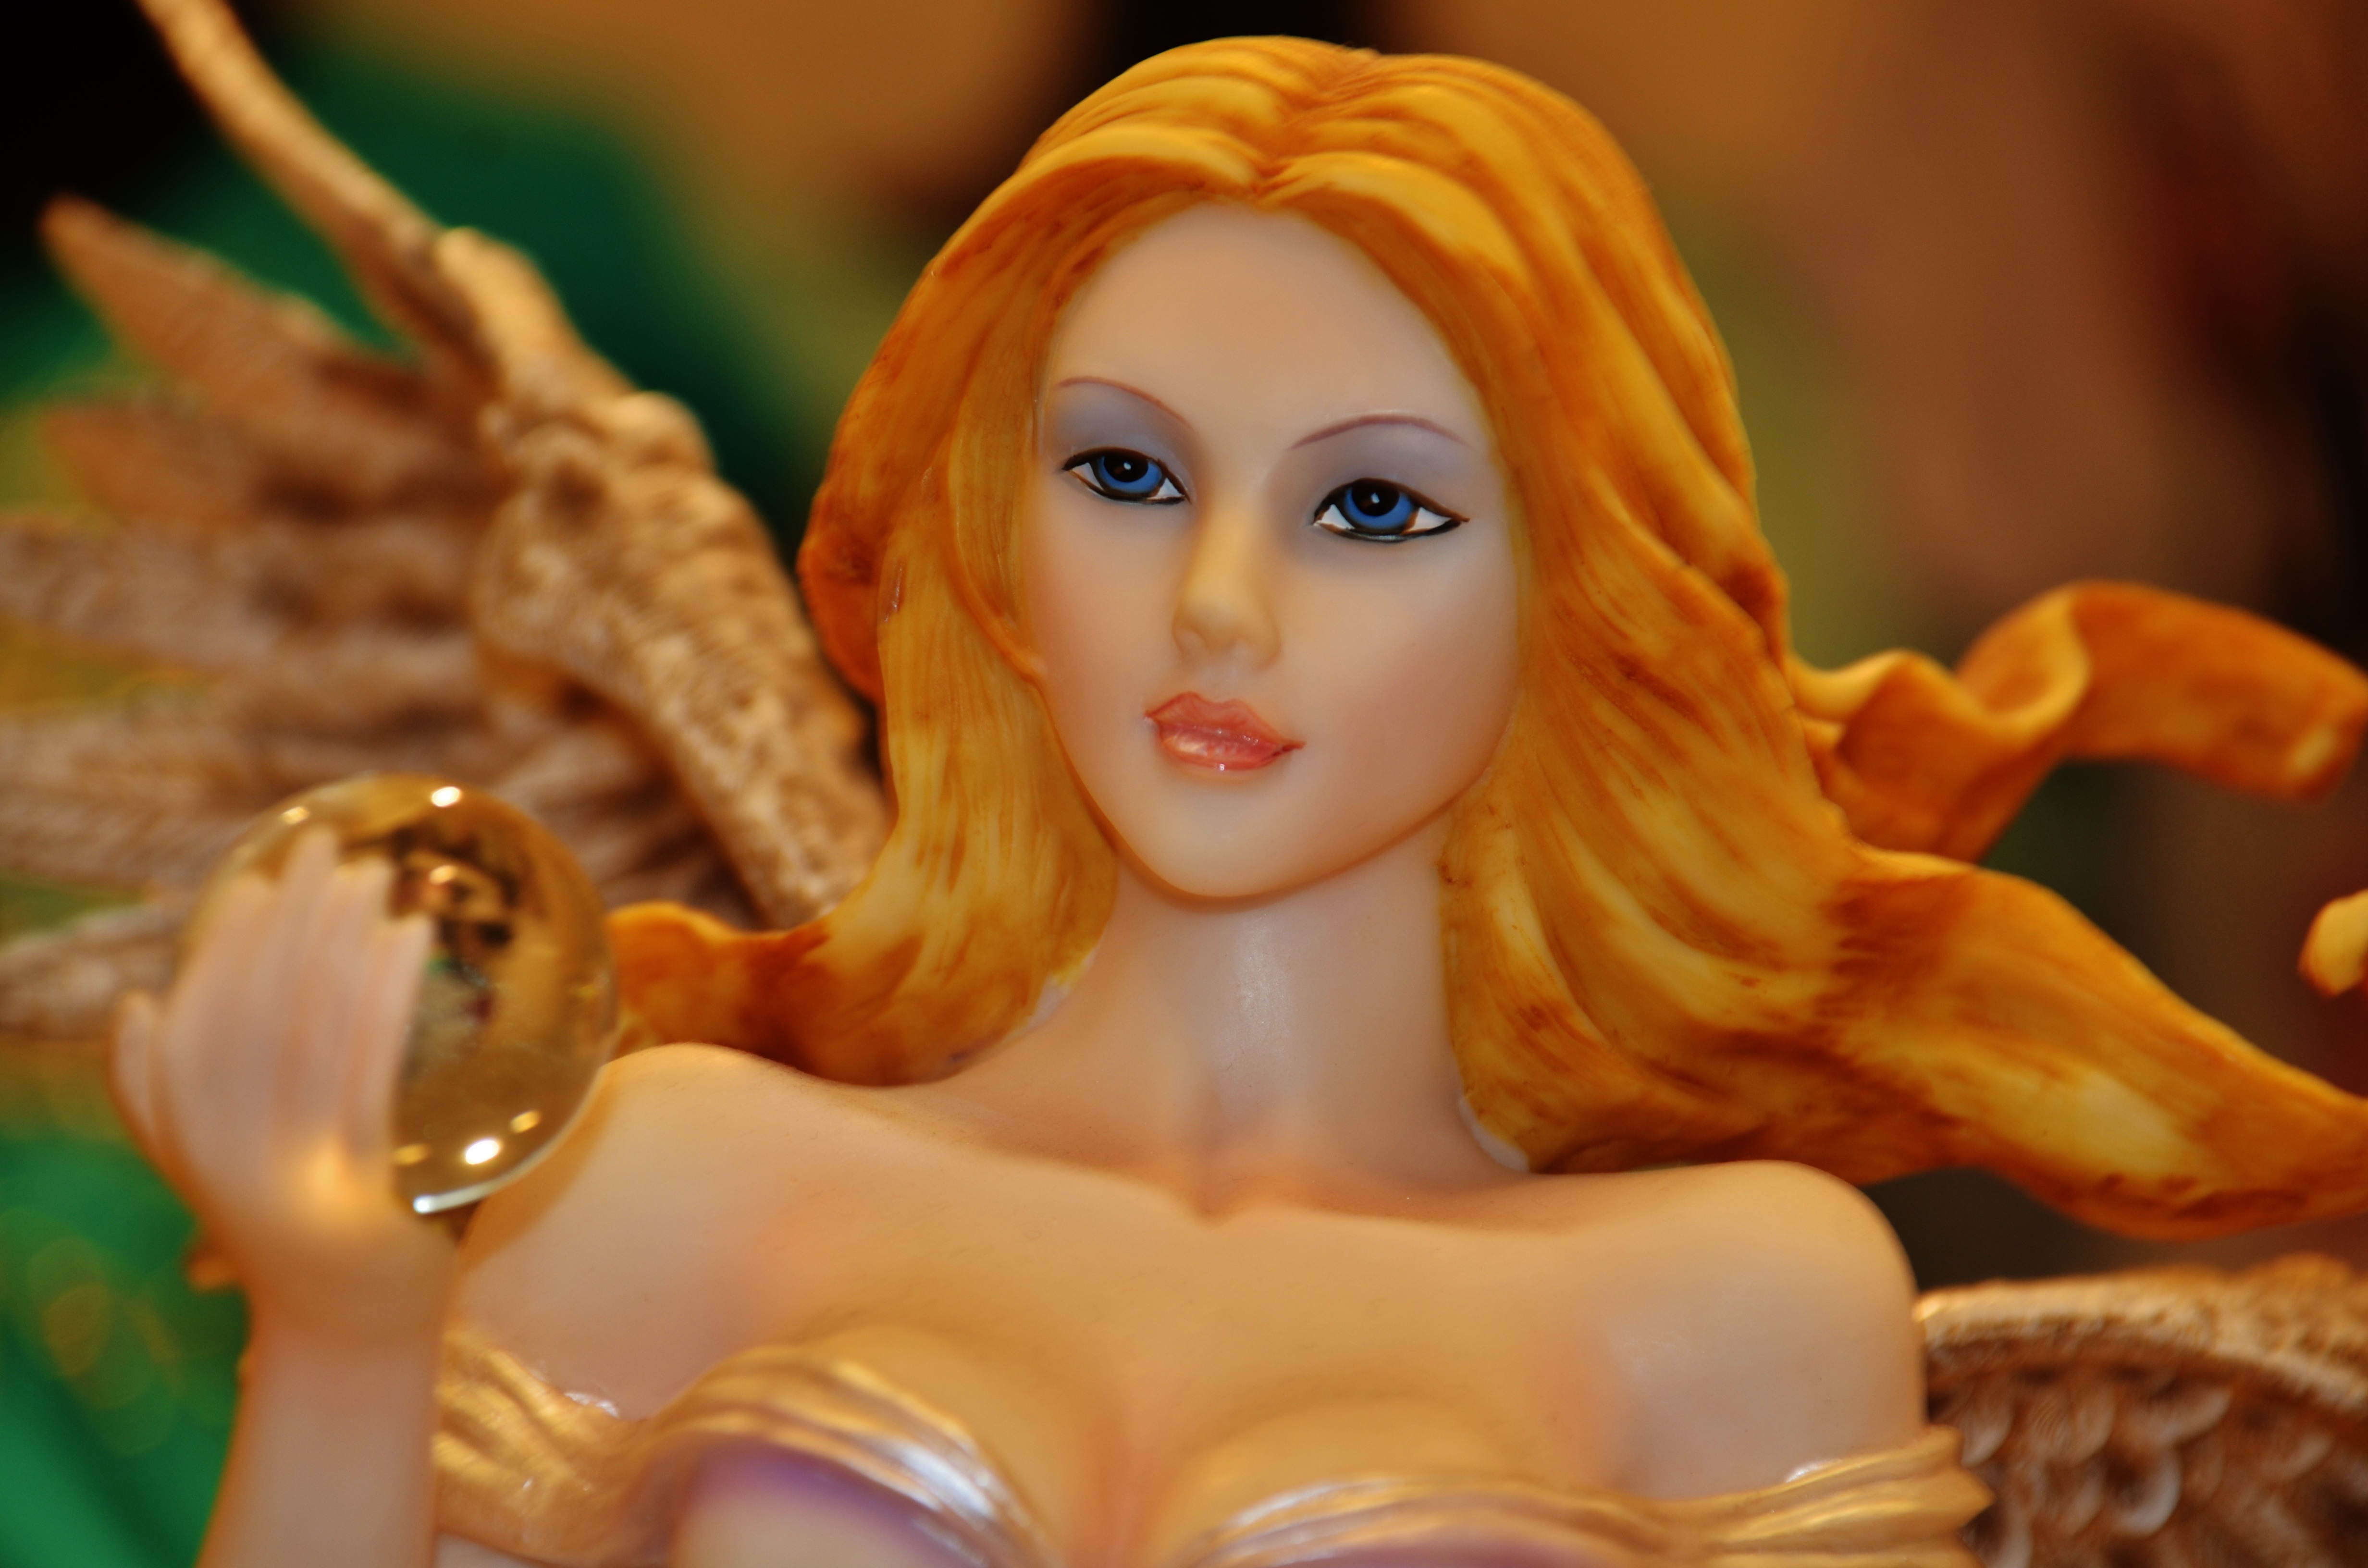
wing, girl, woman, heaven, religion, winged, lady, toy, religious, doll, angel, decorative, figurine, blond, fantasy, pretty, icon, heavenly, mythology, mythical creature, fictional character